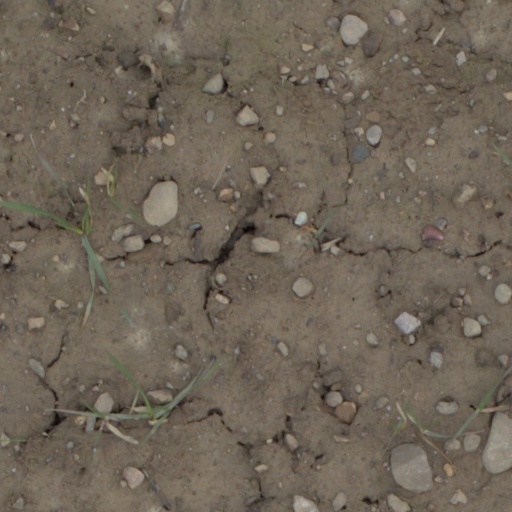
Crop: wheat